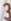
Number: 3